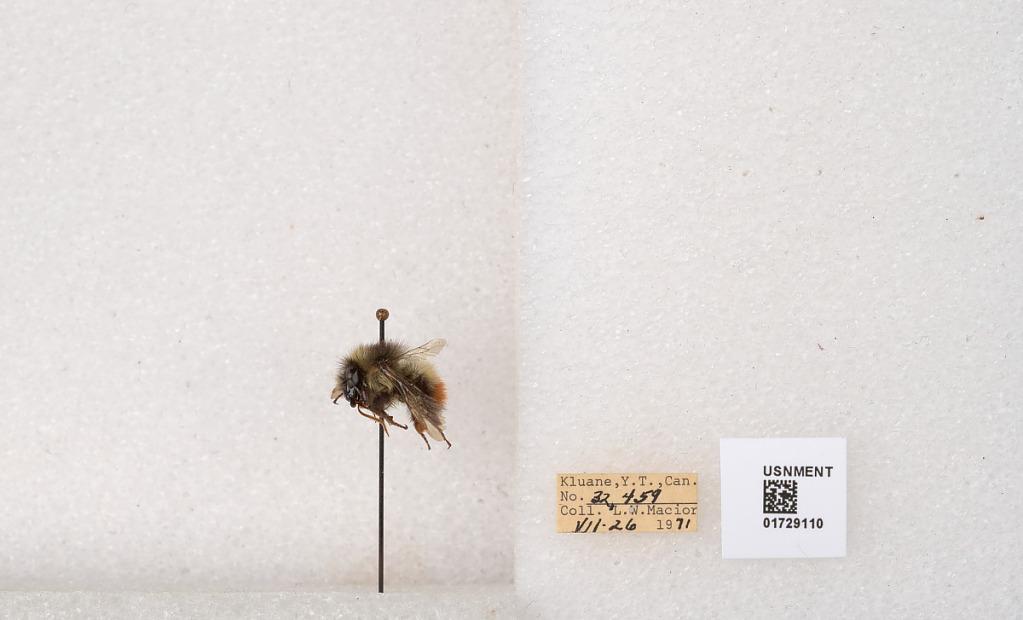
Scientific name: Bombus flavifrons Cresson
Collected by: L. Macior
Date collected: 1971-7-26
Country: Canada
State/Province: Yukon Territory
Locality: Kluane National Park and Reserve
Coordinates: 60.7493, -139.504